Alchi Monastery

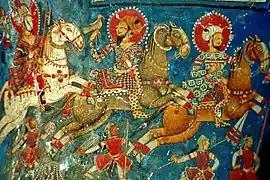
Alchi, Mural paintings - Alchi, gsum brtsegs temple, royal falcon scene on the dhotī of a monumental clay sculpture.

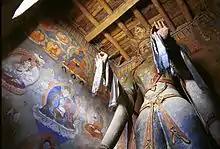
An image of Tara in Alchi Monastery

Traditionally, the creation of the Alchi complex is attributed to the famous scholar-translator Rinchen Zangpo (958–1055) in the 10th century, along with the Lamayuru Monastery, the Wanla, the Mang-gyu and the Sumda. During the tenth century, the Tibetan lama-king Yeshe-Ö of Guge, in order to spread Buddhism in the Trans Himalayan region, took the initiative by allocating 21 scholars to the region. However, due to harsh climatic and topographic conditions, only two survived, one of them the esteemed scholar and translator Rinchen Zangpo who established Buddhist activity in the Ladakh region and other areas of India including Tabo Gompa in Spiti, Himachal Pradesh, and Sikkim. During his sojourn there, he also went to the neighbouring countries of Nepal, Bhutan and Tibet. Zangpo became known by the epithet "Lochen," "Lotsawa Chenpo" or the "Great Translator"; he is credited with building 108 monasteries in the trans-Himalayan region in his quest to disseminate Buddhism. He institutionalized Buddhism in the region; these monasteries are considered the mainstay of Vajrayana of Tibetan Buddhism. Zangpo engaged Kashmiri artists to create wall paintings and sculptures in the legendary 108 monasteries; only a few of these have survived, with the Alchi Monastery complex in Ladakh having pride of place among all monasteries that he built.